Moskalyev SAM-13

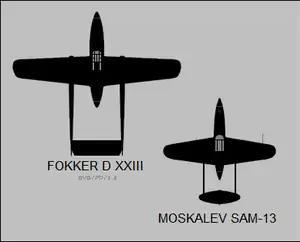

The Moskalyev SAM-13 (Russian: "Москалев САМ-13") was a prototype twin-engined single-seat low-wing fighter built in the Soviet Union in the 1930s.